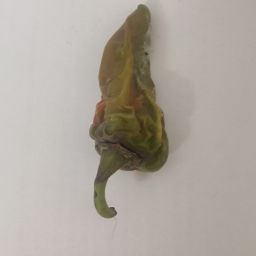
Crop: New Mexico Green Chile
Quality: Damaged